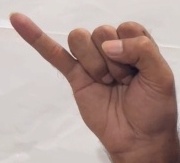
ASL sign: J